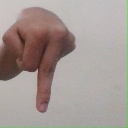
अक्षर: प